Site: brandenburg
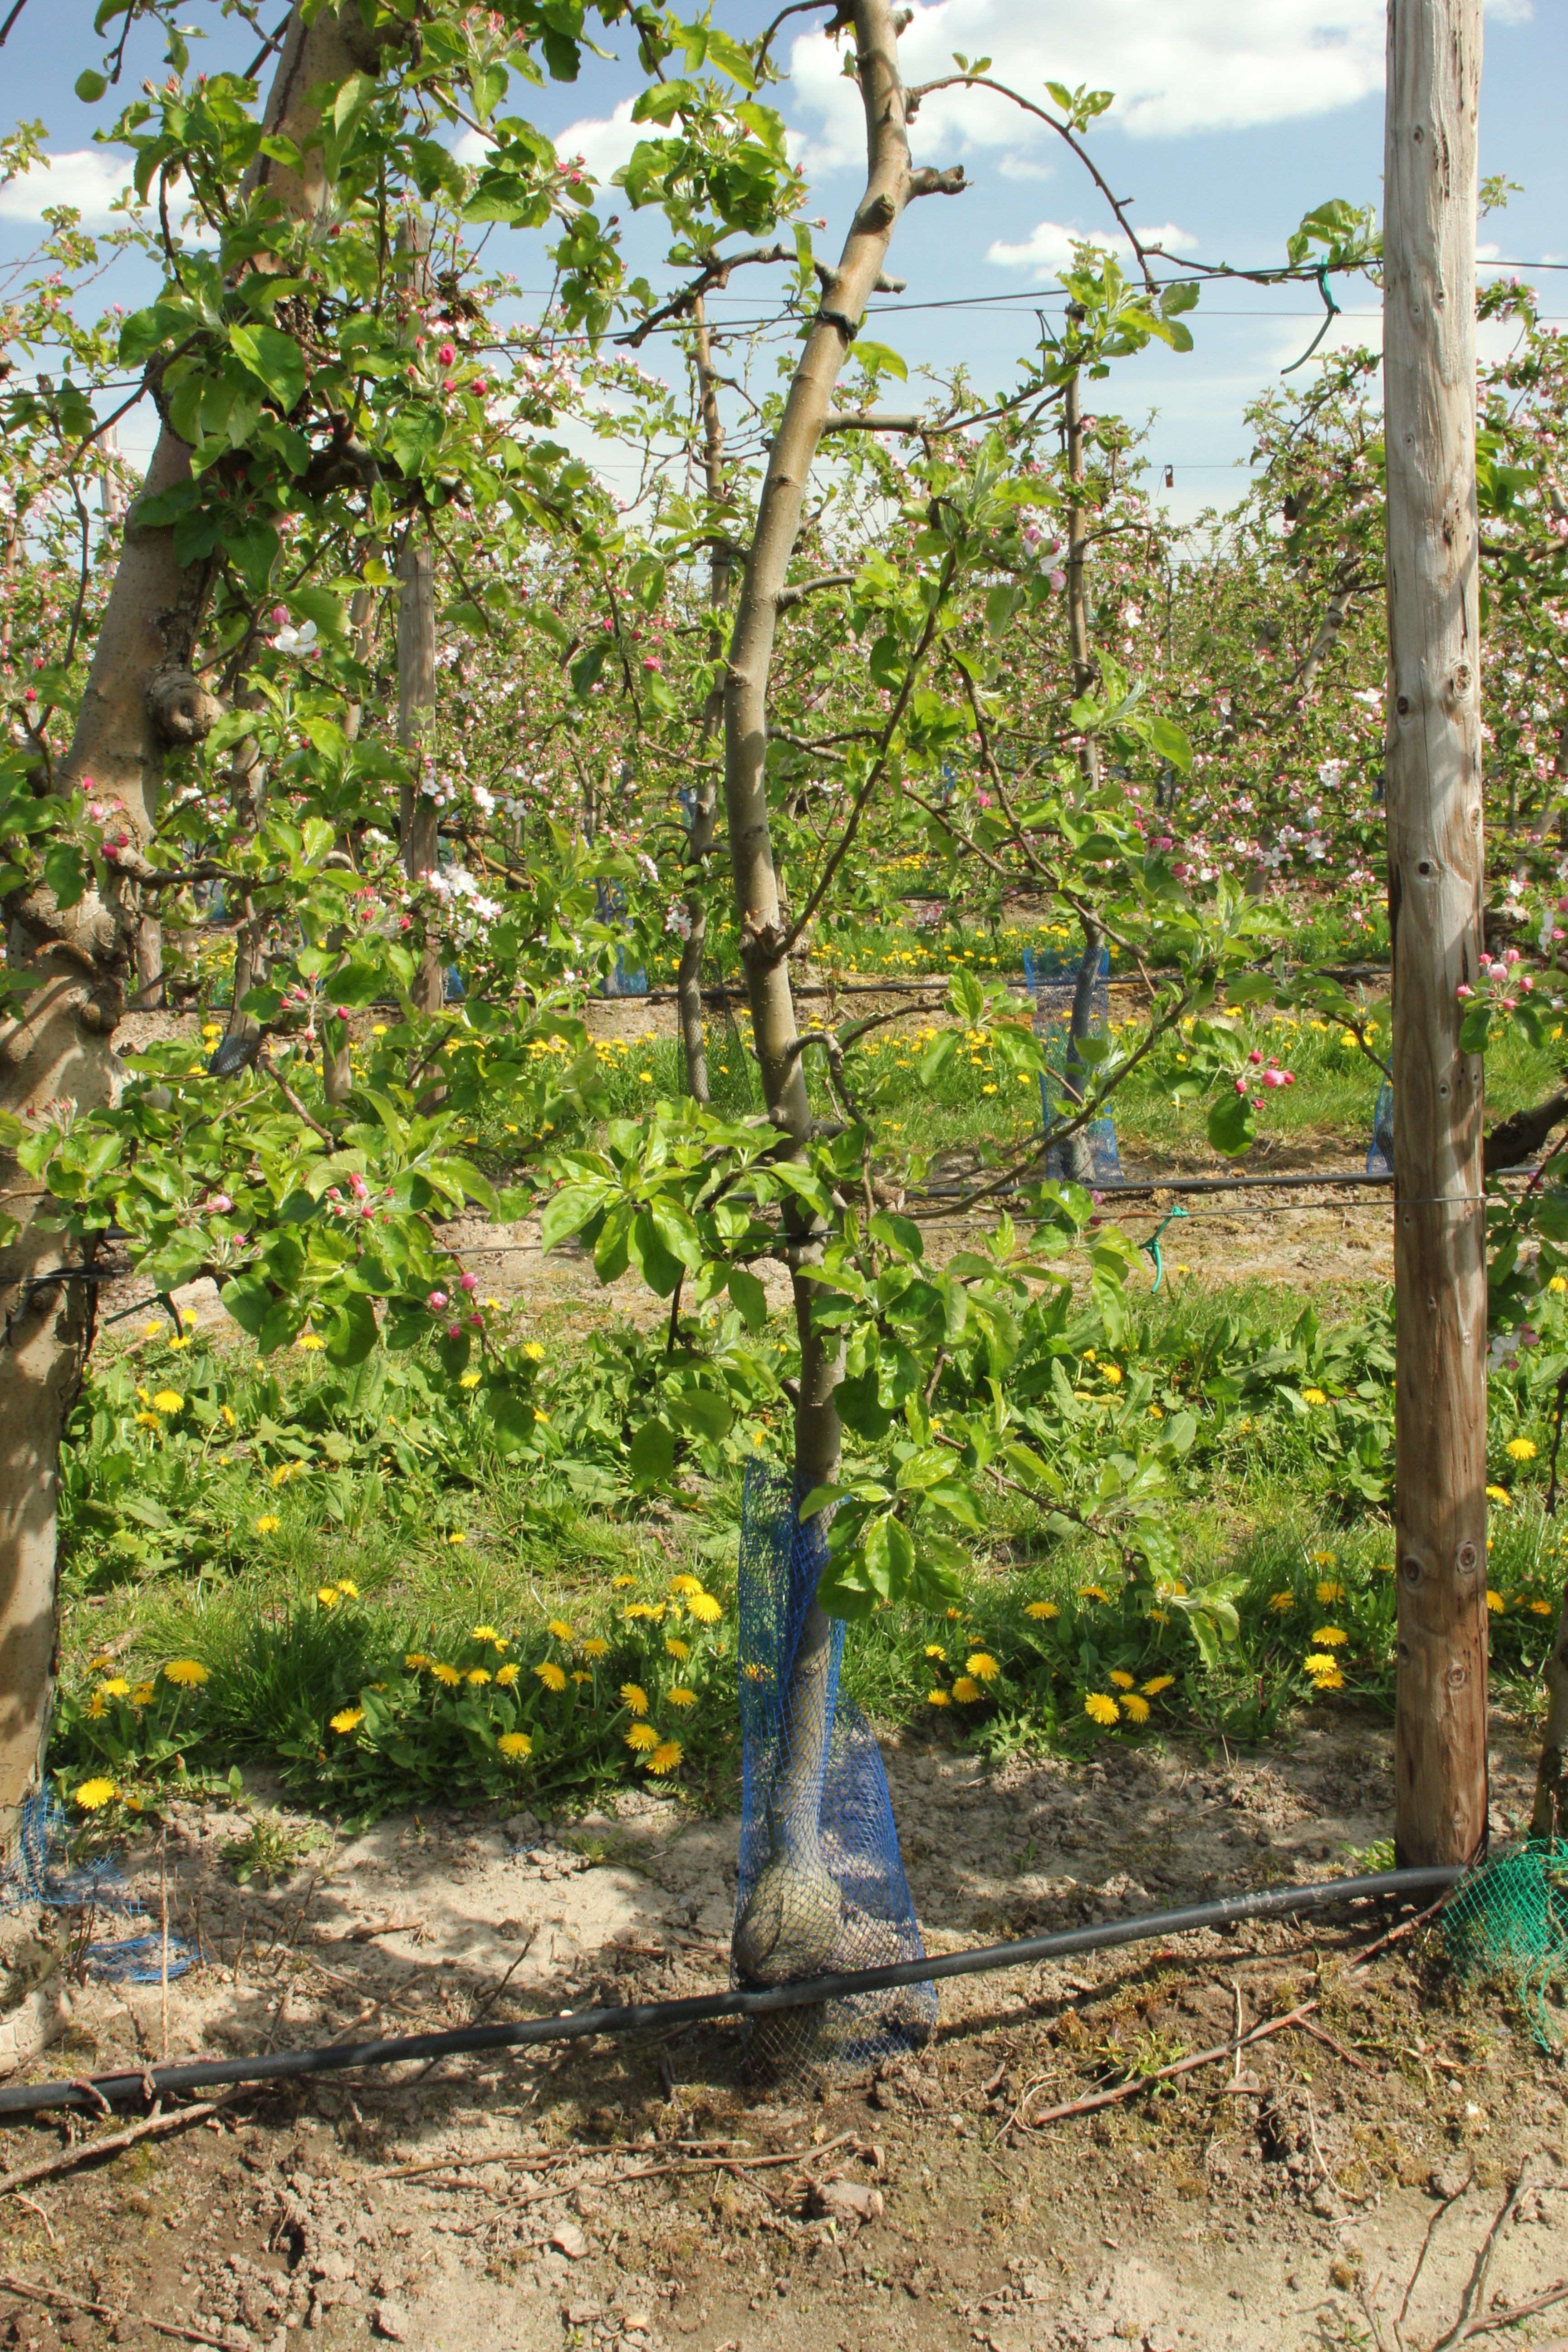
Growth stage (BBCH 57): Inflorescence emergence